Assault Suit Leynos 2

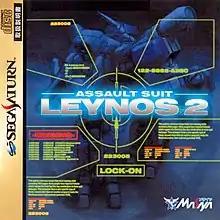
Japanese cover of the Saturn version

is a 1997 Japanese run and gun video game developed by NCS for the Sega Saturn. It is a direct sequel to "Assault Suit Leynos" for the Sega Genesis, and is the third title in the "Assault Suit" series. It is a side-scrolling mecha shooting game set in the future. A re-release of the game was announced by City Connection in September 2023, as part of its "Saturn Tribute" label. It was re-released on April 25, 2024, for Nintendo Switch, PlayStation 4, PlayStation 5, Xbox One and PC. New features exclusive to this re-release are a new translation of the game script in English plus device and weapon databases.